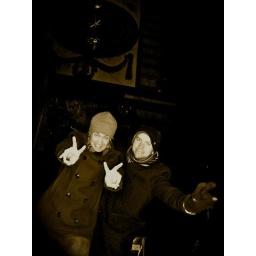
Posing in front of Bern's clock tower